Museum Rudana

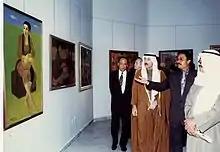
Museum Rudana held a painting exhibition in Kuwait, May 1998

Museum Rudana has held exhibitions overseas. In 1997 and 1998, while Indonesia was affected by the 1997 Asian financial crisis, it held exhibitions in Kuwait City, Kuwait and in Rome, Italy in 2000, where Nyoman Rudana received the "L’albero dell’umanita (The Tree of Humanity)" award from the Italian government.